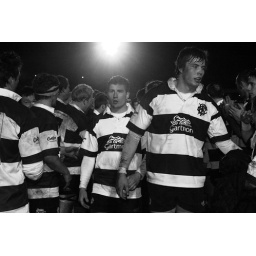
James Cannon following in family foot steps wearing the black and white of the Barbarians.